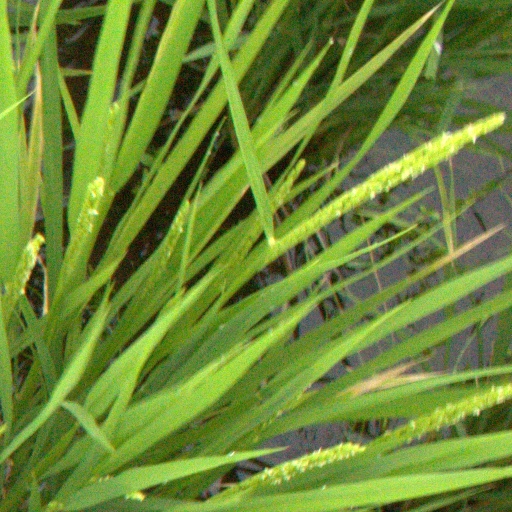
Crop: rice